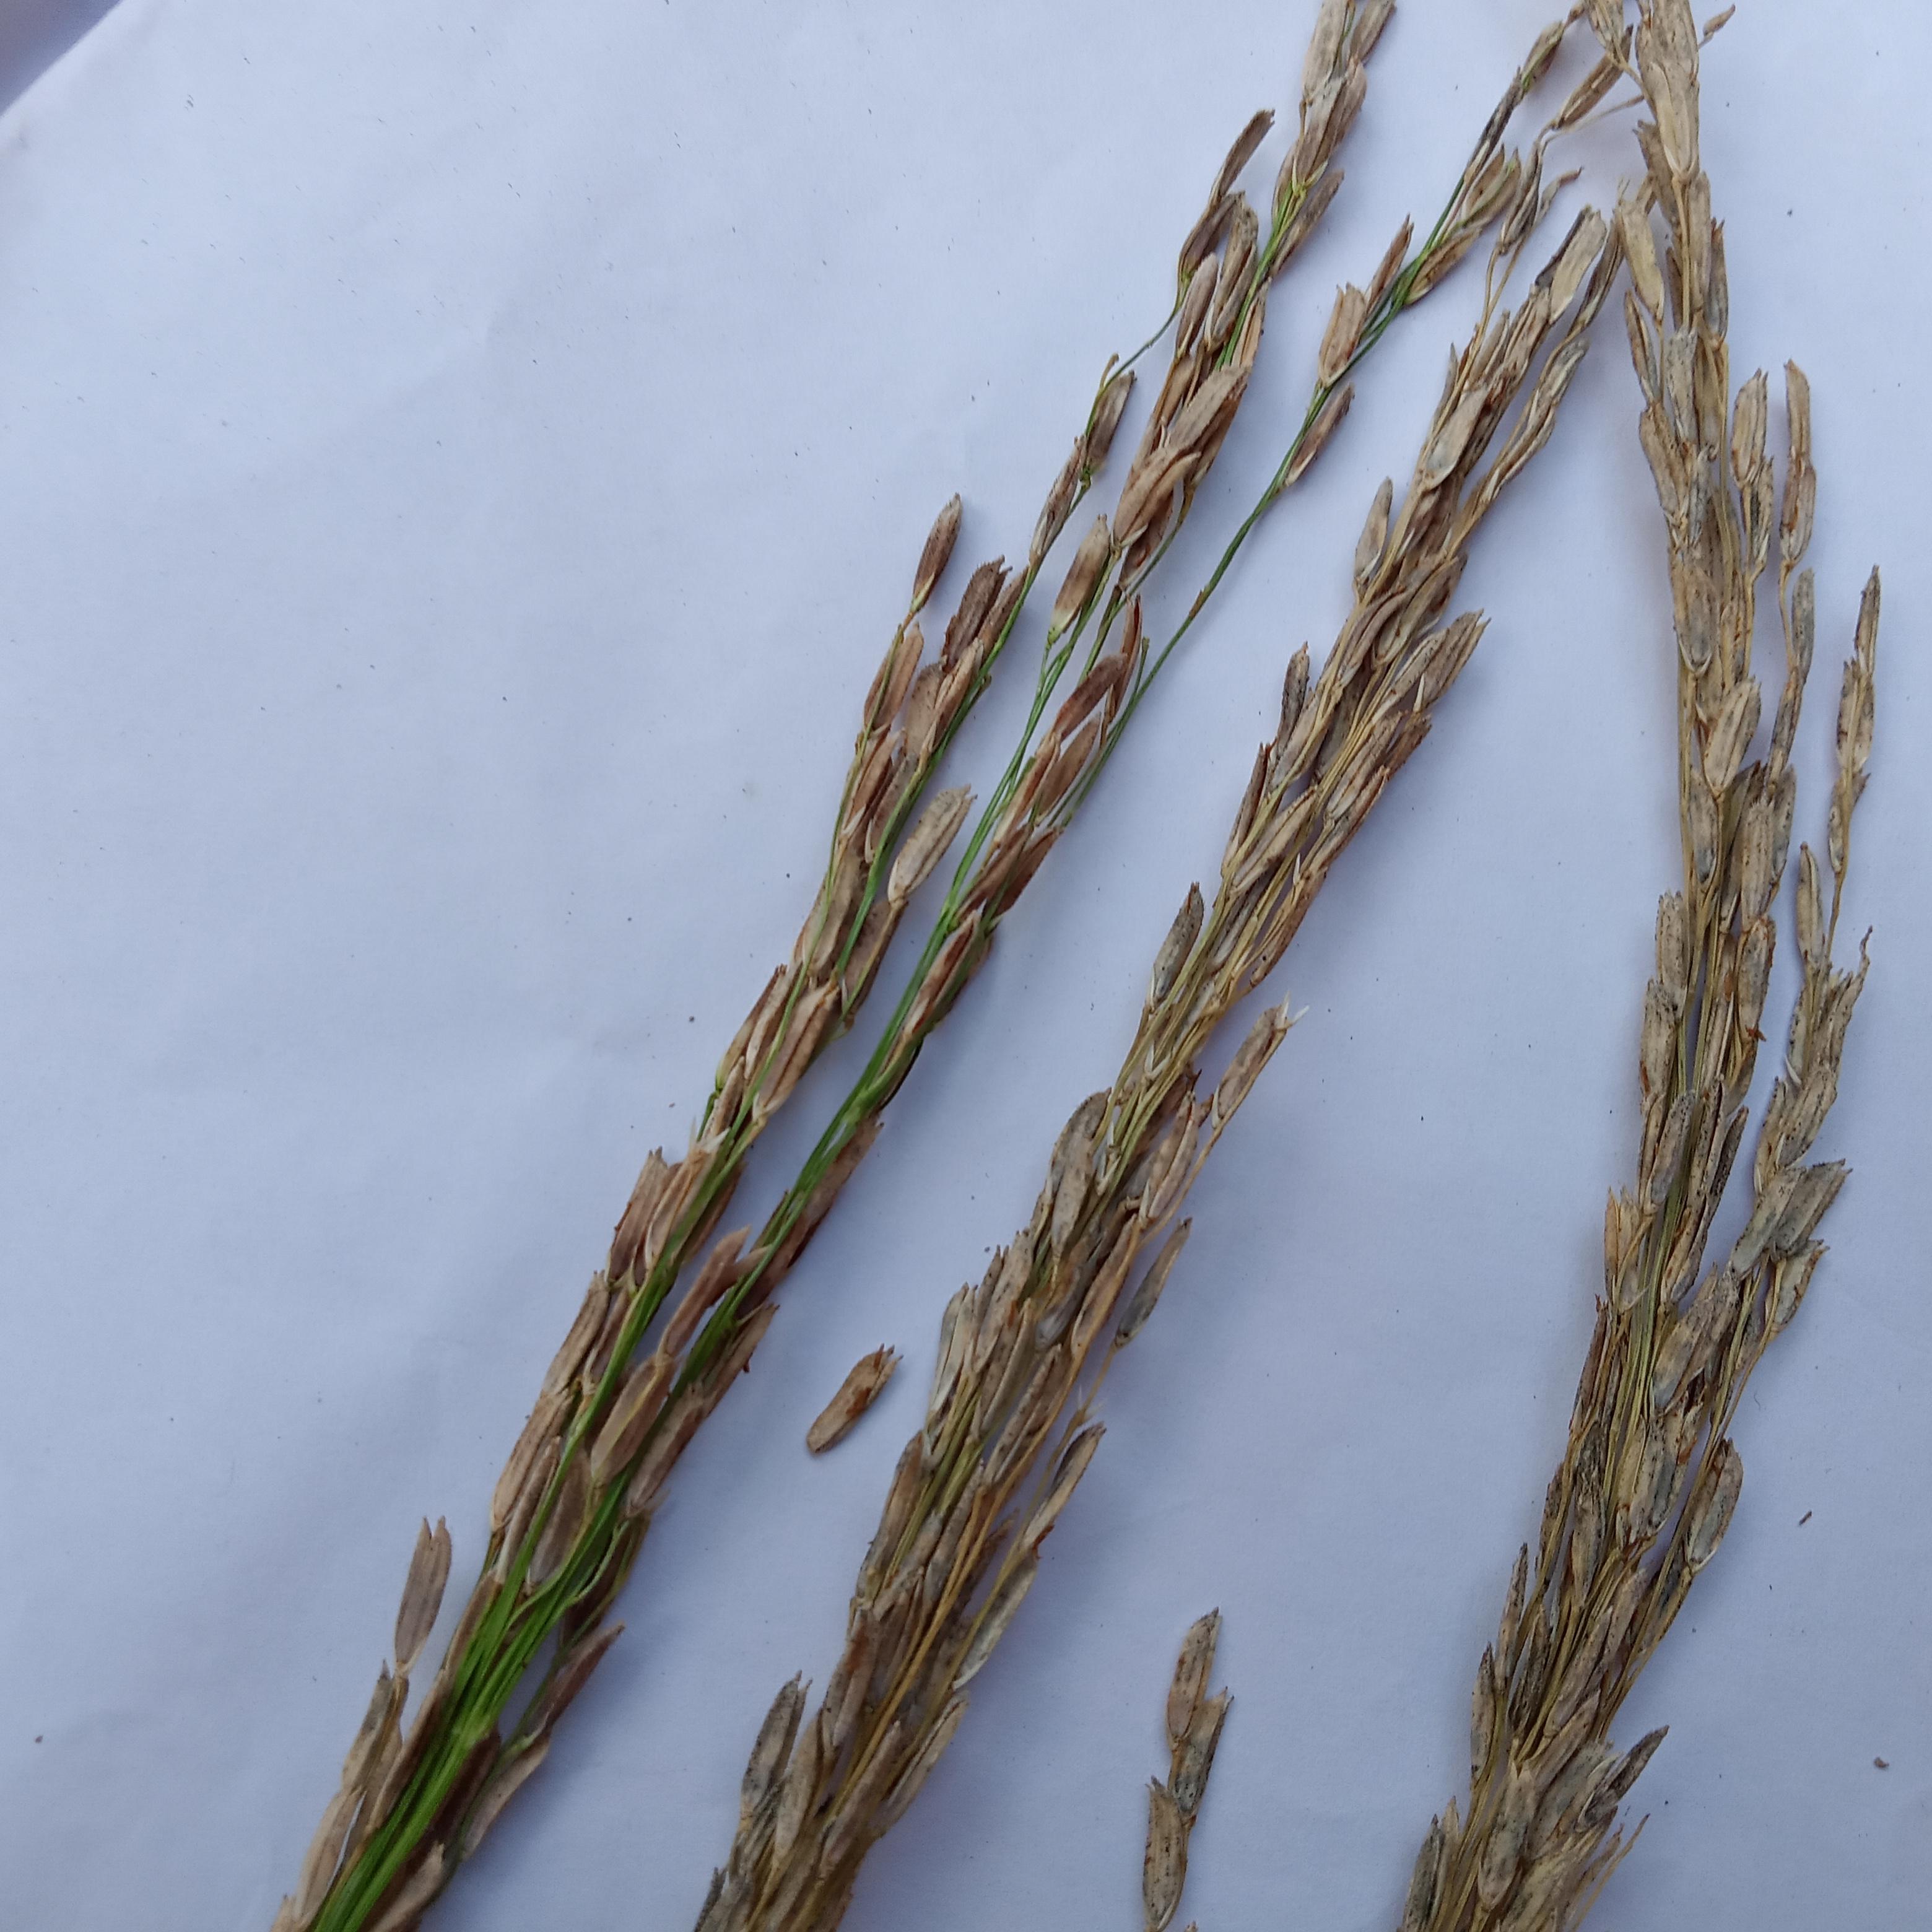
Label: Rice___Neck_Blast